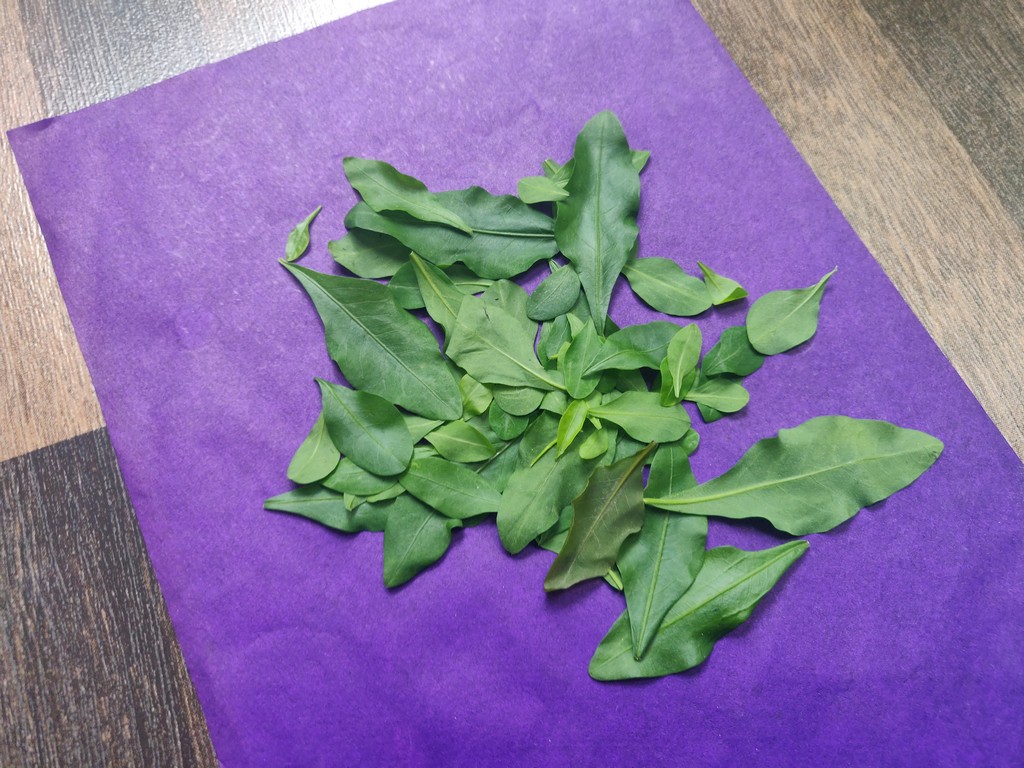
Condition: Healthy
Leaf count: multiple
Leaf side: unknown